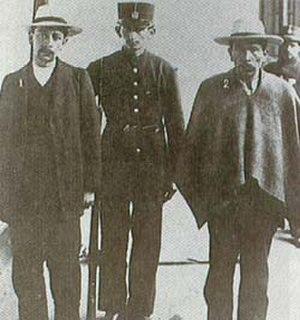
El drama del 15 de octubre est un film muet colombien en noir et blanc réalisé par les frères Francesco et Vincenzo Di Domenico et présenté au public pour la première fois en novembre 1915 au Salón Olympia de Bogota, en Colombie.